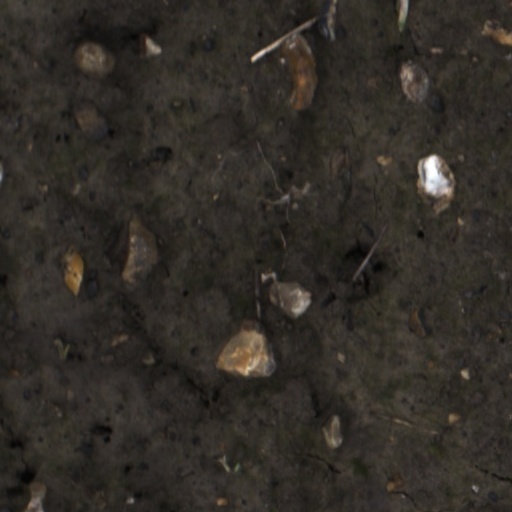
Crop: wheat